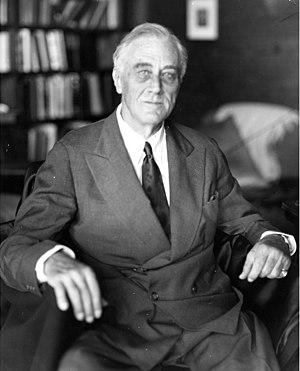
Franklin Delano Roosevelt /ˈfɹæŋklɪn ˈdɛlənoʊ ˈɹoʊzəvɛlt/, né le 30 janvier 1882 à Hyde Park et mort le 12 avril 1945 à Warm Springs, est un homme d'État américain, 32ᵉ président des États-Unis, en fonctions de 1933 à 1945. Figure centrale du XXᵉ siècle, il est le seul président américain à avoir été élu à quatre reprises. Il ne fait cependant qu'entamer son quatrième mandat, emporté par la maladie quelques mois après le début de celui-ci. Il est également le troisième président des États-Unis dont la majorité des ancêtres est d'origine néerlandaise après Martin Van Buren et Theodore Roosevelt, étant issu de la même famille que ce dernier.